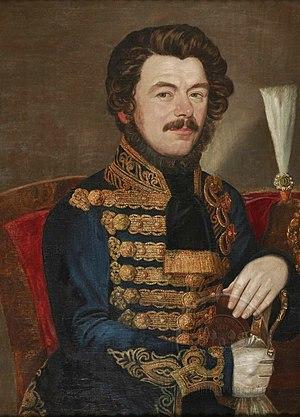
Nikola Aleksić était un peintre serbe.